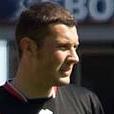
Age: 23